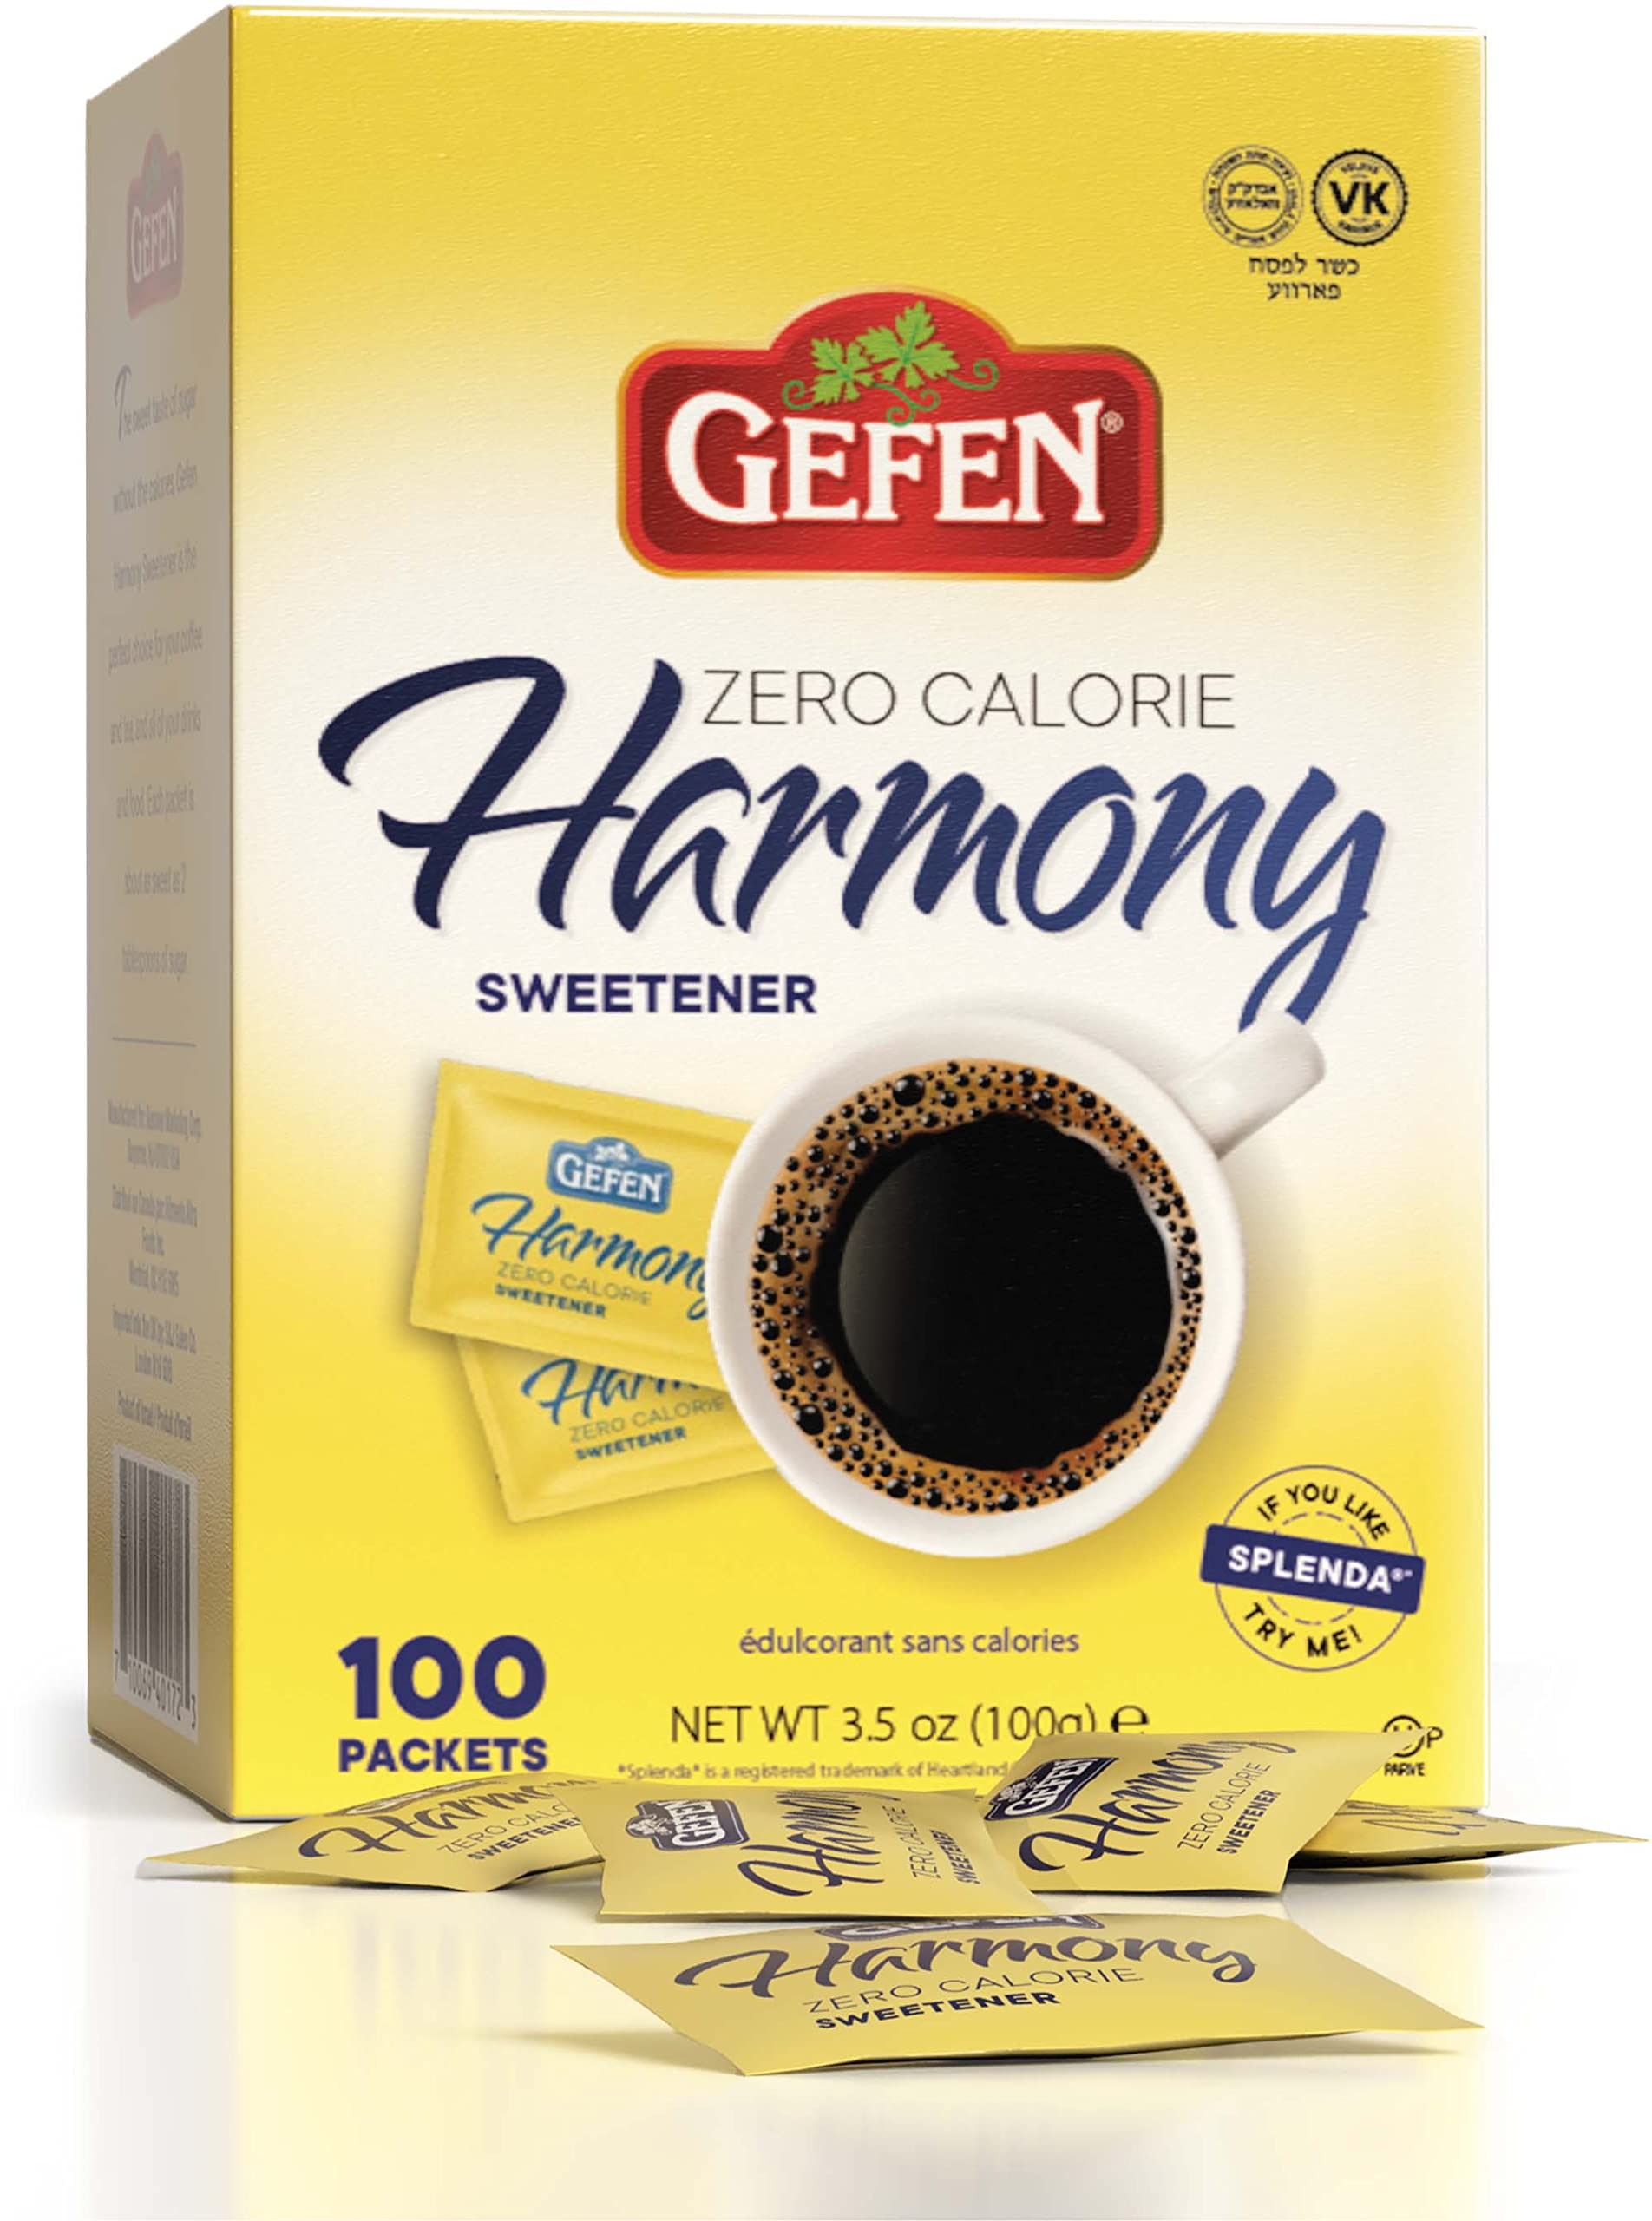
Item Name: Gefen Harmony Zero Calorie Sweetener (100 Single-Serve Packets) | A Delicious Sugar Substitute | Kosher for Passover | Made with Sucrose and Sucralose, Aspartame Free
Bullet Point 1: Gefen Harmony Sweetener is the perfect choice for all hot and cold beverages-- and food too!
Bullet Point 2: The sweet taste of sugar without the calories, each packet is about as sweet as 2 tablespoons of sugar.
Bullet Point 3: Ditch the spoon and the mess! Each box contains 100 single-serve packets.
Bullet Point 4: Perfect for on-the-go, these packets are small enough to store in your pocket, bag, work drawer, and more
Bullet Point 5: Made with Sucrose and Sucralose, Aspartame Free
Bullet Point 6: Certified Kosher for Passover Parve
Product Description: Made with Sucrose and Sucralose, Aspartame Free
Value: 100.0
Unit: Count

Price: 12.95